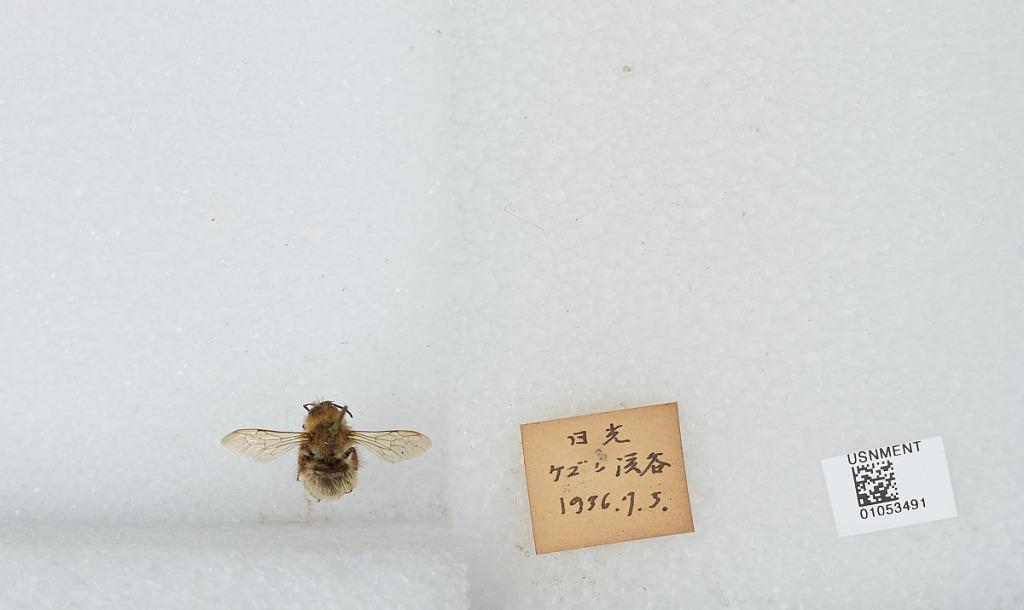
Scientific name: Bombus sp.
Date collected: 1936-7-5